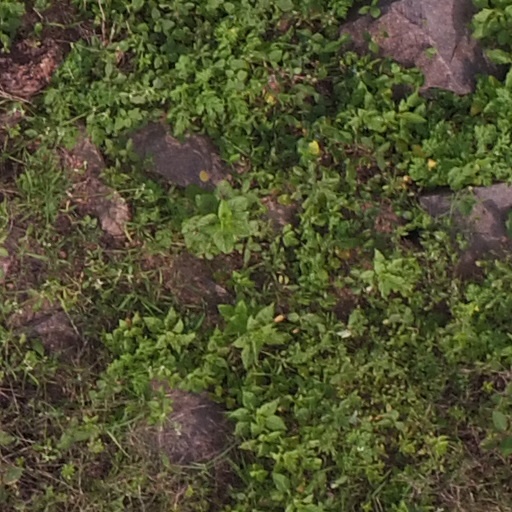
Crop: maize; corn